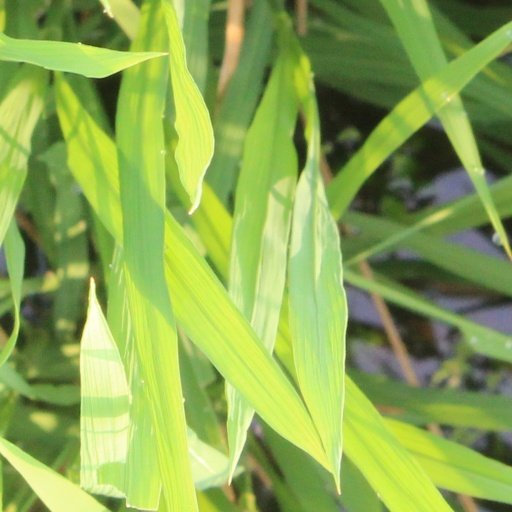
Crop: rice